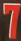
Number: 7